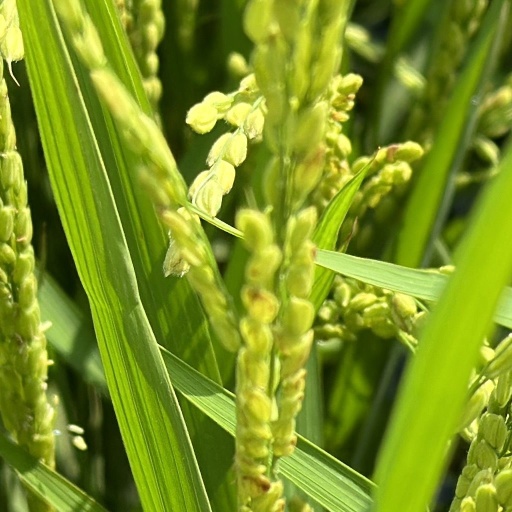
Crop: rice